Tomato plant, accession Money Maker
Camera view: bottom (45 deg); turntable rotation: 150 degrees
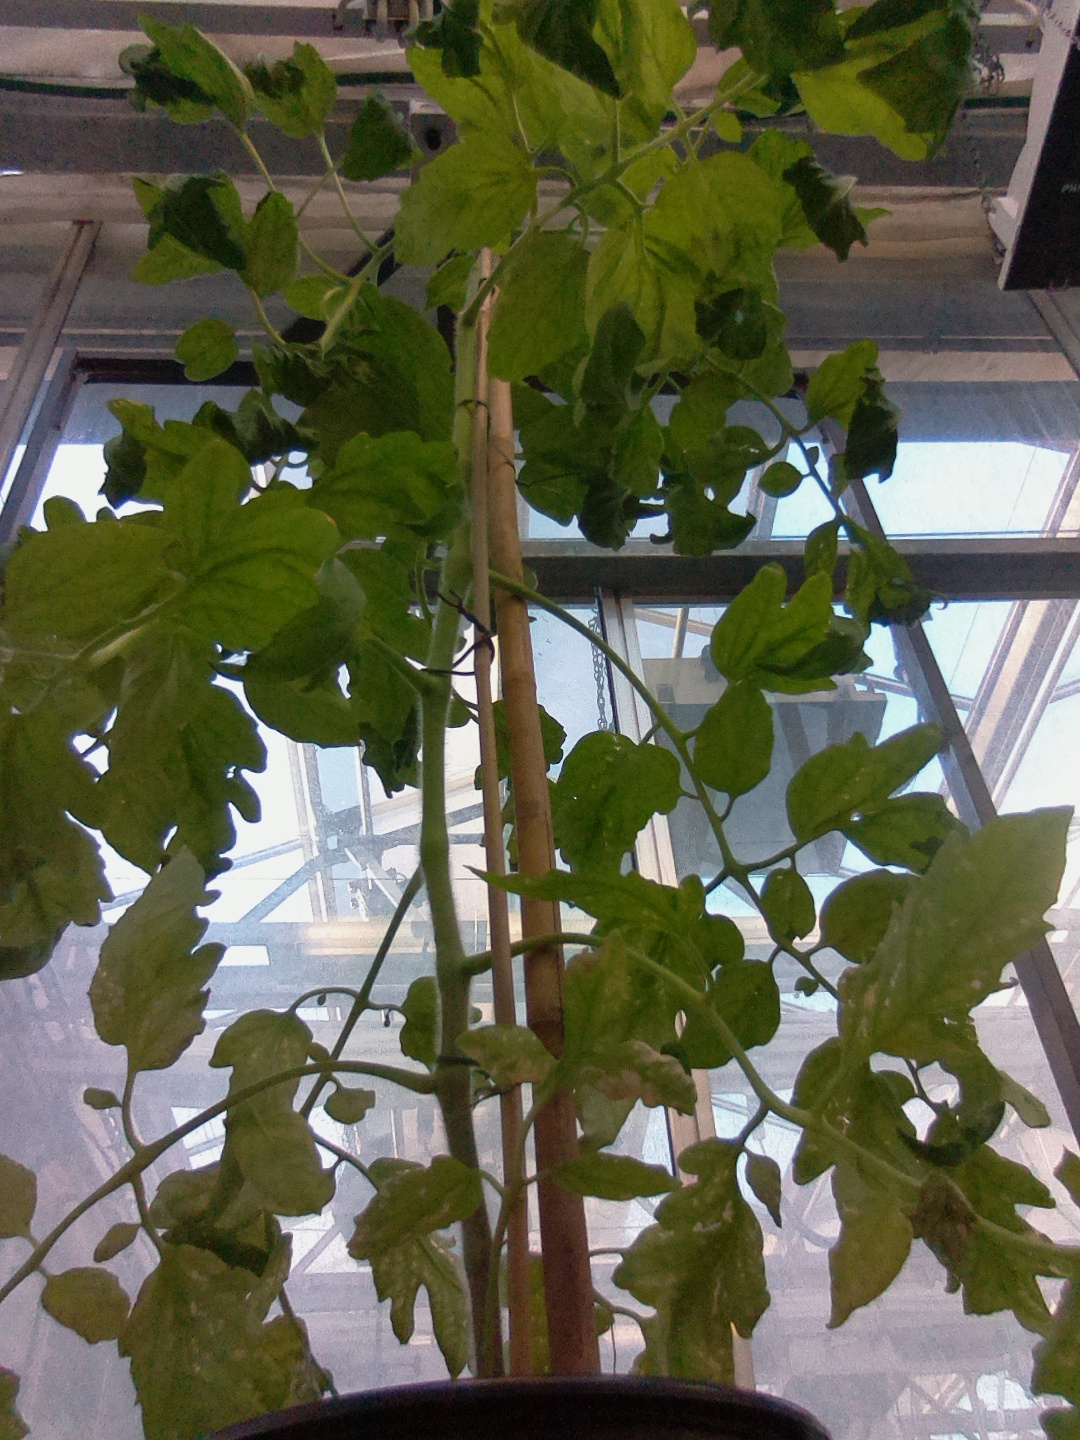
BBCH growth stage 29: 90%-100% Side shoots formed